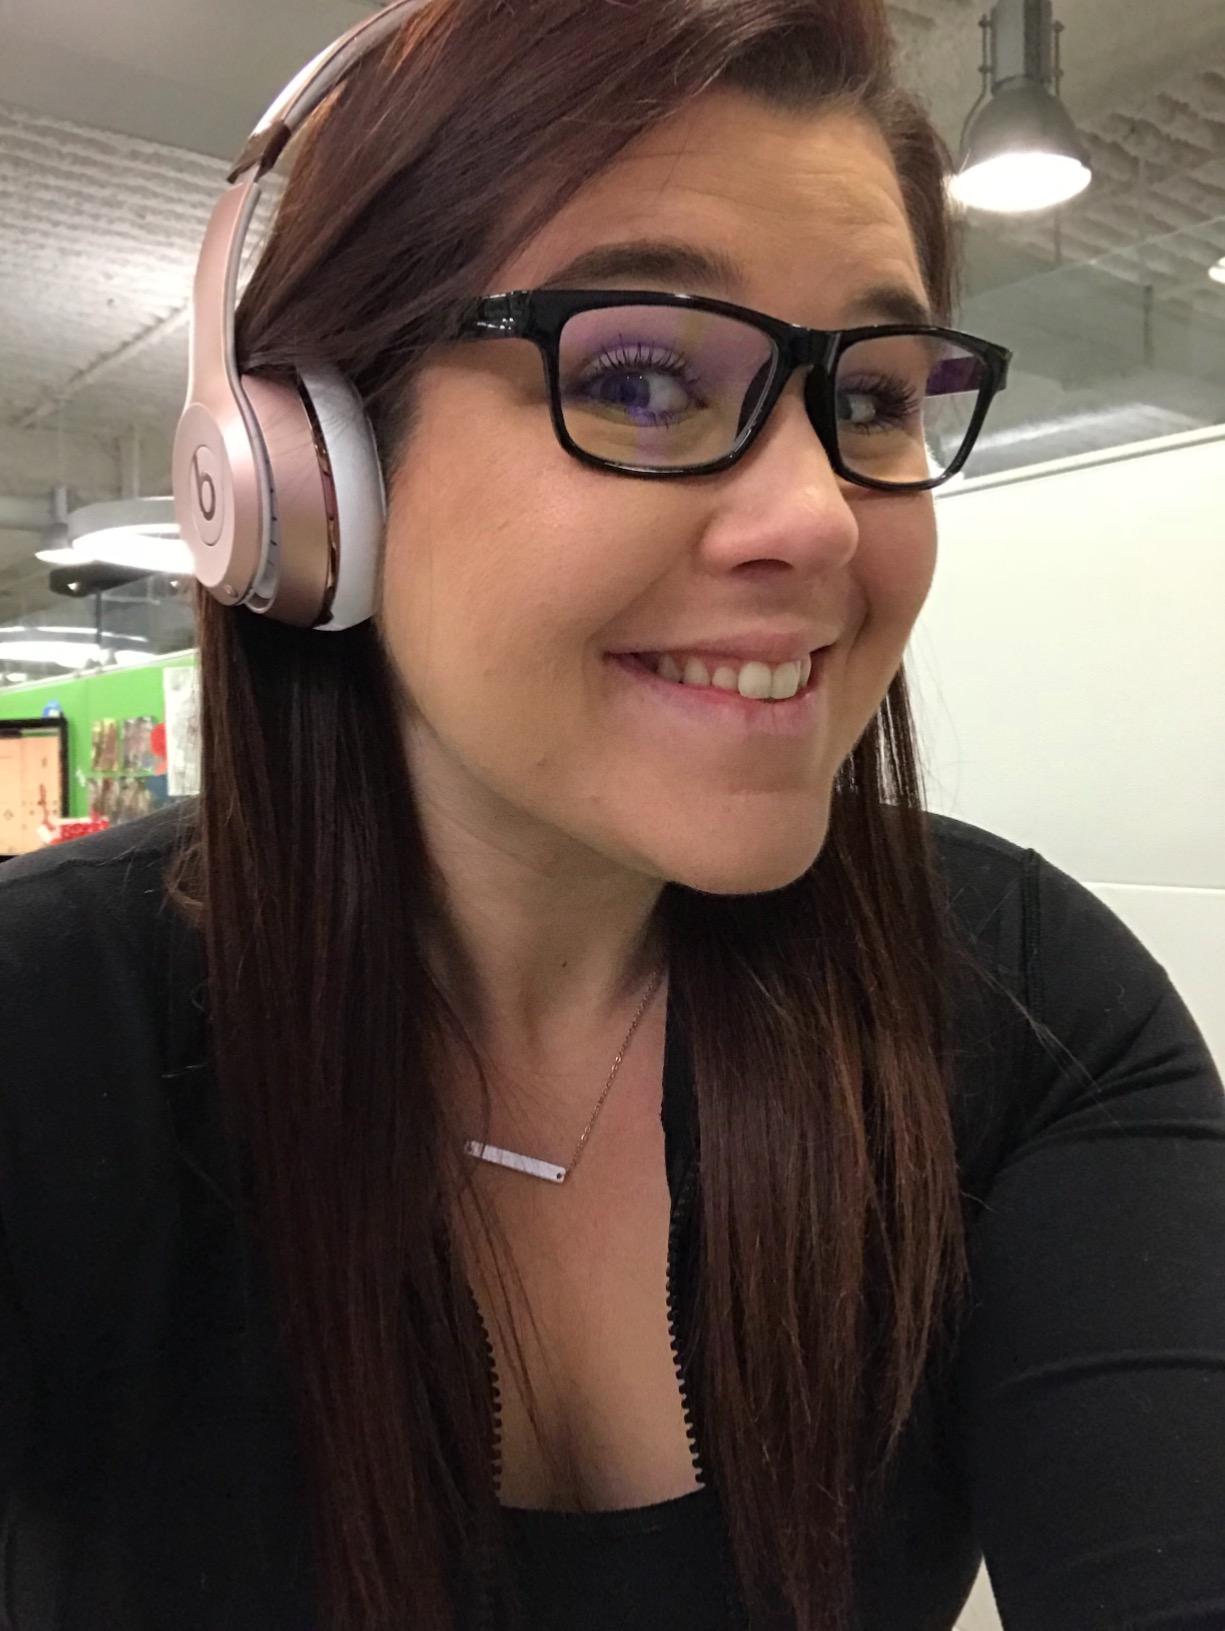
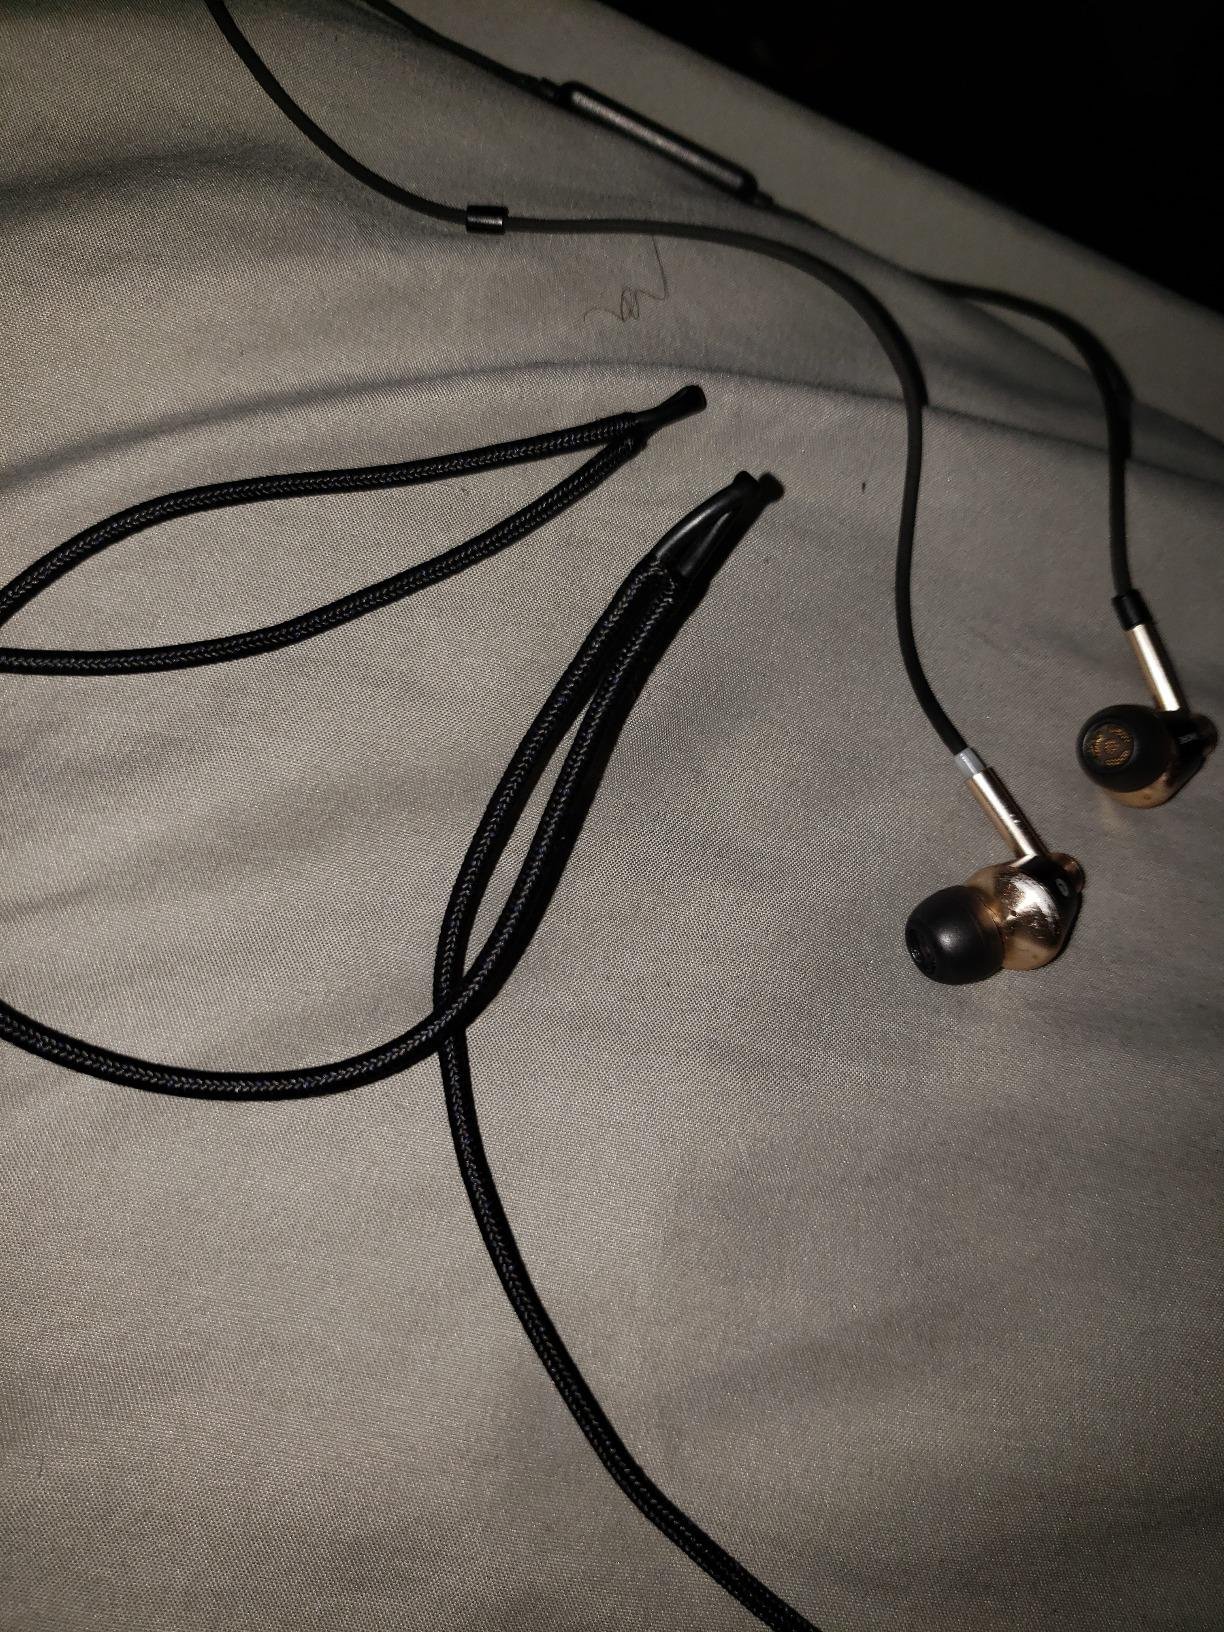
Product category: headphones
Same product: no